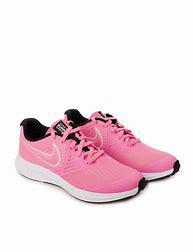
Brand: Nike
Model: Star Runner 2